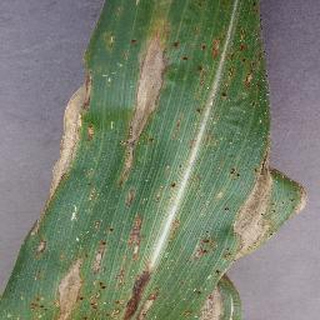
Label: corn_northern_leaf_blight